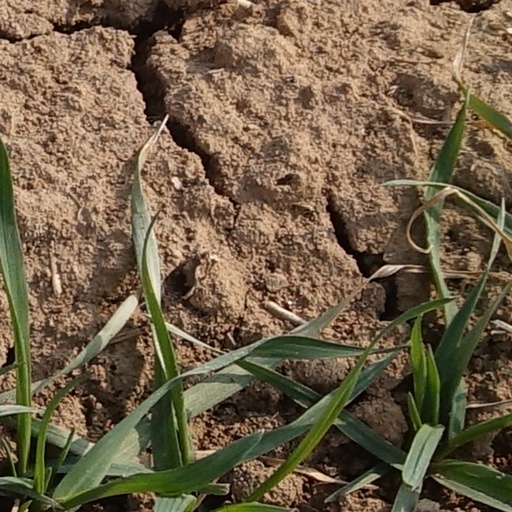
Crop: wheat